Imperial examination

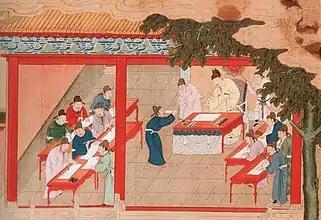
The emperor receives a candidate during the Palace Examination. Song dynasty.

The Tang dynasty and the Zhou interregnum of Empress Wu (Wu Zetian) expanded examinations beyond the basic process of qualifying candidates based on questions of policy matters followed by an interview. Oral interviews as part of the selection process were theoretically supposed to be an unbiased process, but in practice favored candidates from elite clans based in the capitals of Chang'an and Luoyang; candidates who spoke only a non-elite dialect could not succeed.